Greta Hammarsten

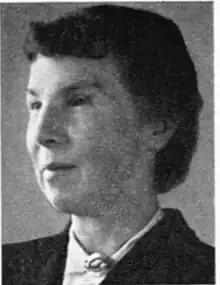
Greta Hammarsten

Greta Hammarsten (née Norrbin) (March 22, 1896 – July 17, 1964) was a Swedish medical doctor and a pioneer of clinical chemistry in Scandinavia.